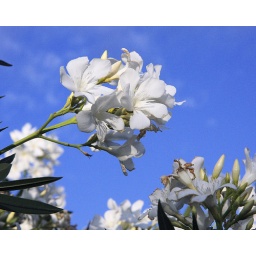
We have white and red oleanders in the back yard. Guess which kind these are.